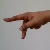
The image shows a hand gesture representing the letter 'P' in Indian Sign Language.